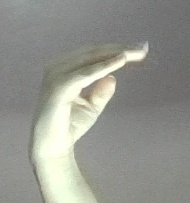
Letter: jeem